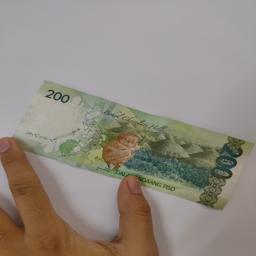
Label: 200_Back